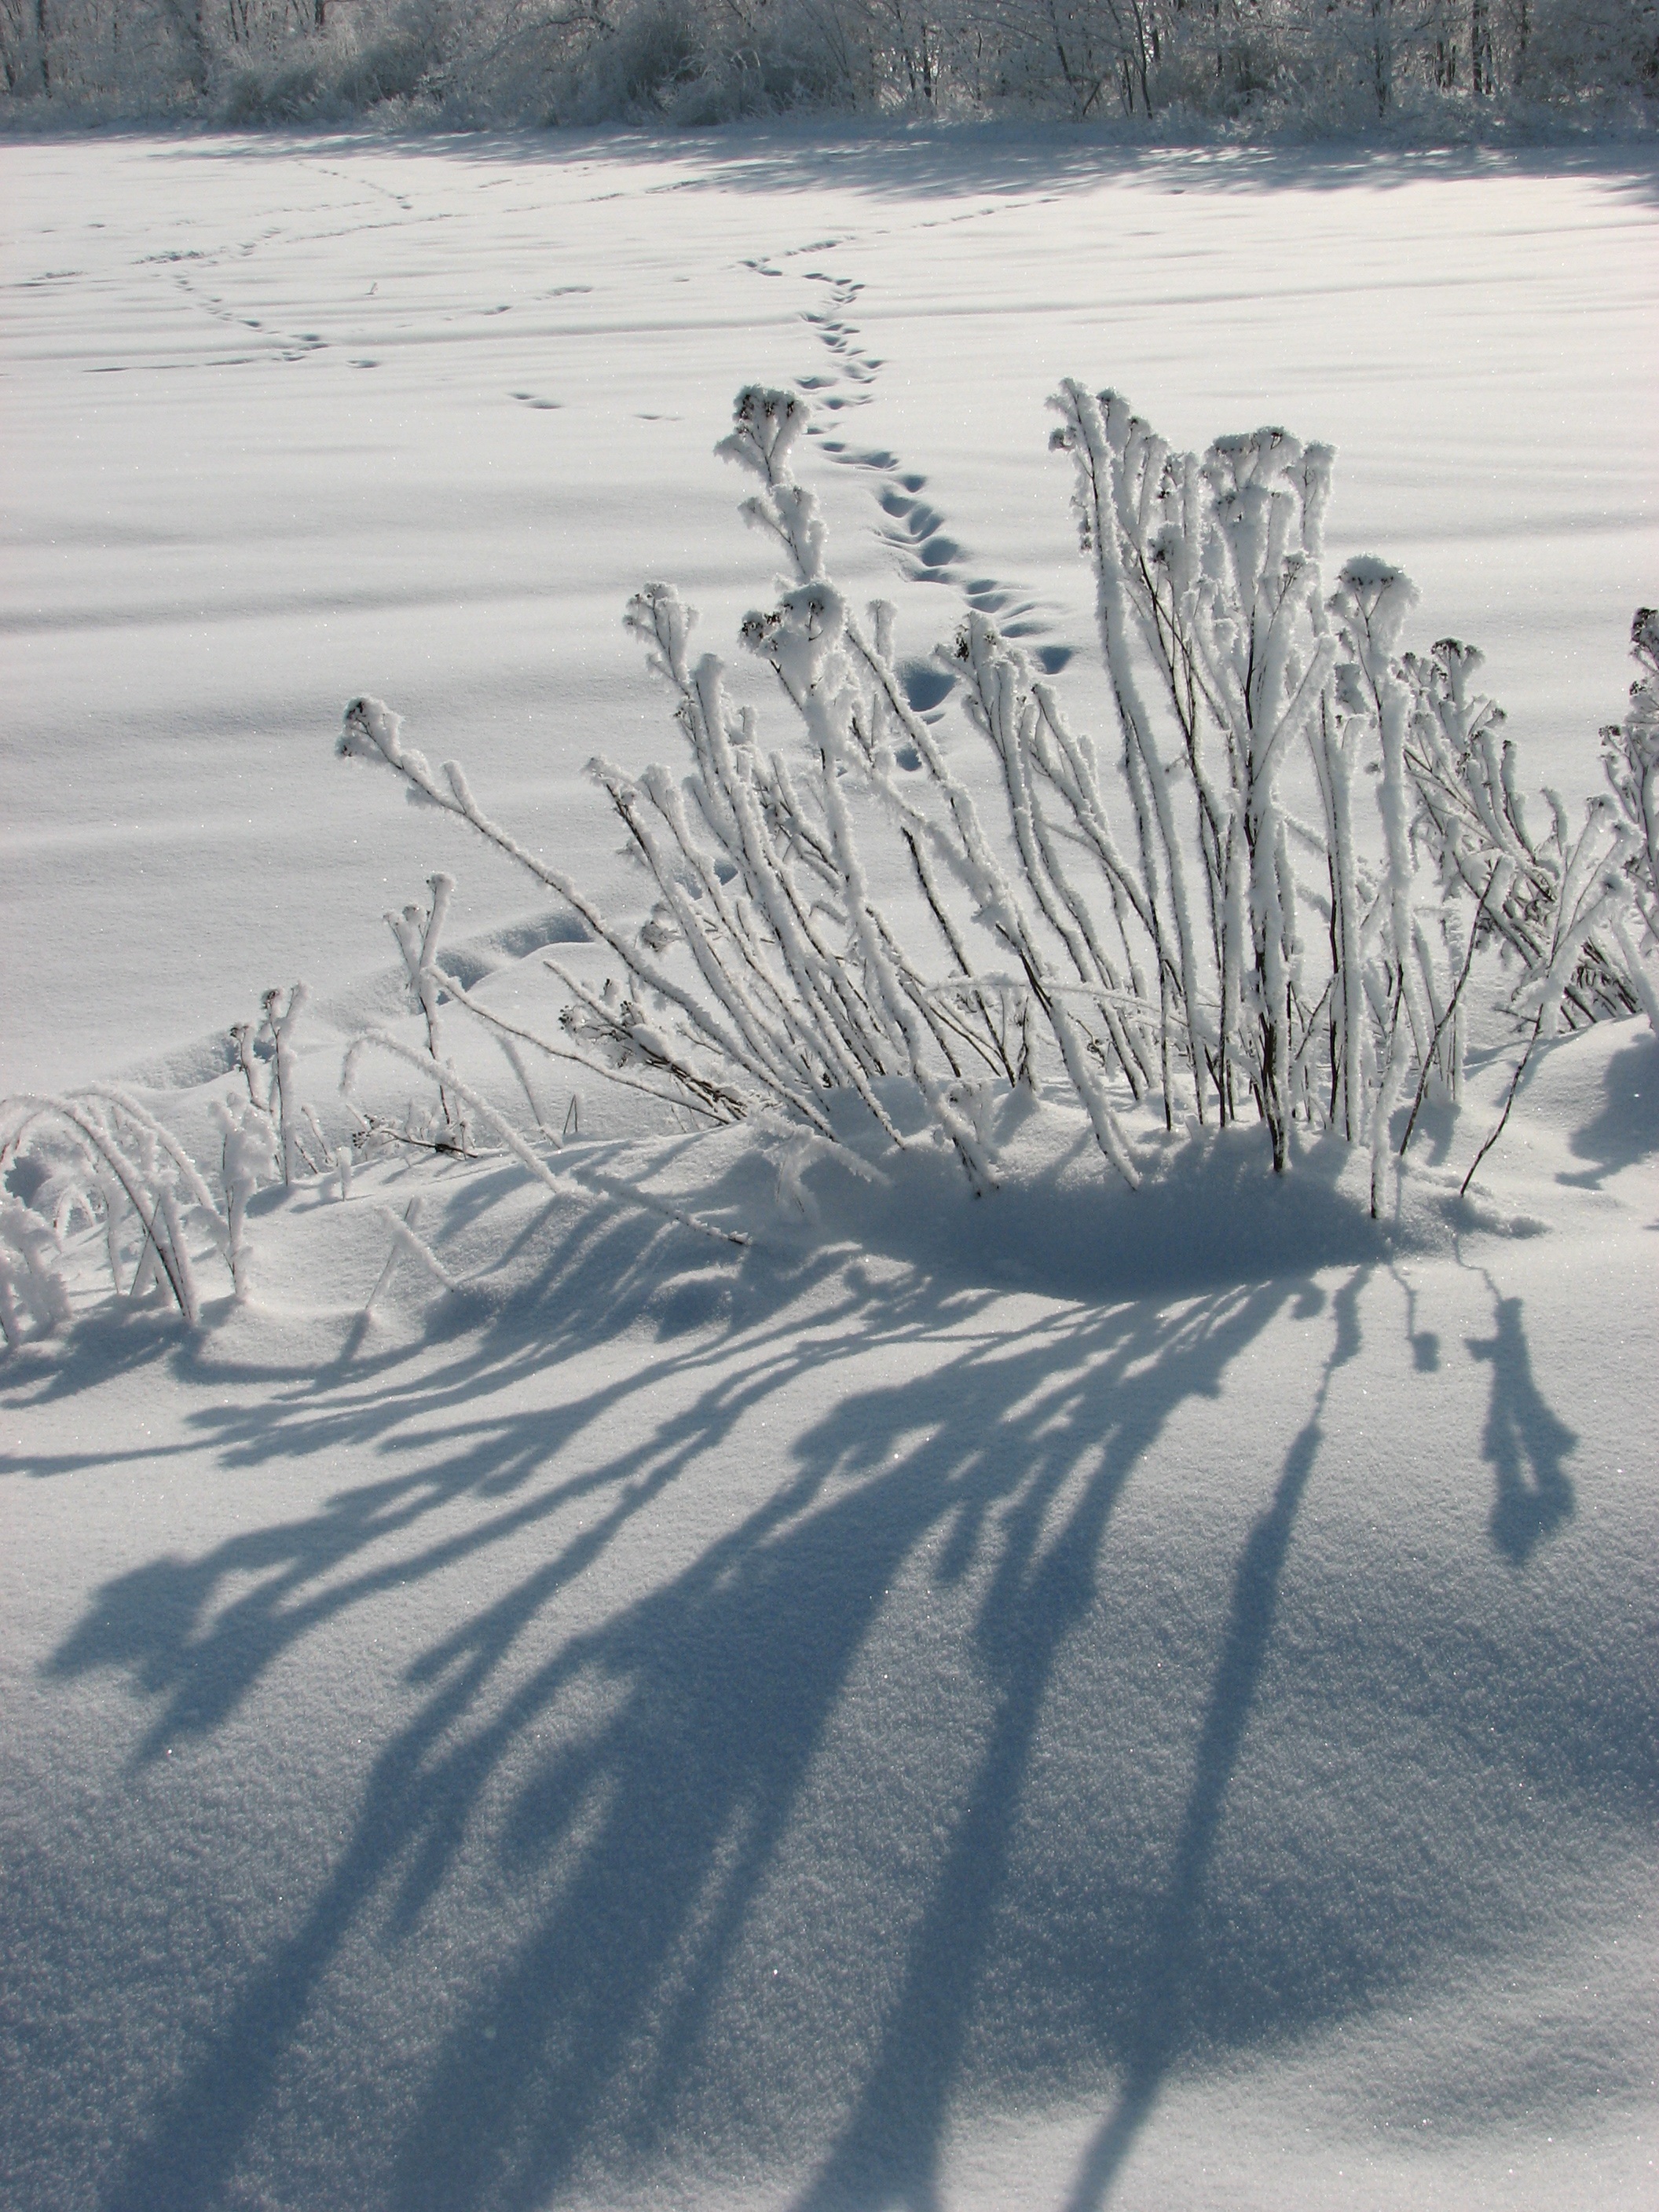
nature, snow, cold, winter, frost, ice, weather, snowy, arctic, season, blizzard, frosty, piste, tundra, freezing, wintery, atmospheric phenomenon, winter storm